179th Field Regiment, Royal Artillery

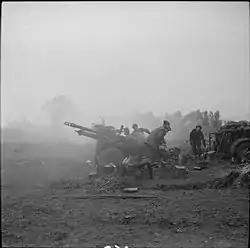
25-pounders in action in the Netherlands October 1944.

In the aftermath of Market Garden, 43rd (W) Division was stationed on 'The Island' (between the Rivers Waal and Nederrijn), fighting off some serious counter-attacks. On 26/27 September sizeable parties of Germans crossed onto the Island, infiltrating into the flank held by 130th Bde and 43rd (Wessex) Reconnaissance Regiment. 214th Bde was deployed to drive them back from Randwijk, covered by a smokescreen fired by 179th Fd Rgt. Clashes continued throughout 43rd (W) Division's stay on the Island.